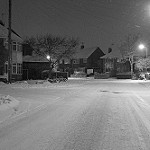
Label: street